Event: Nepal Earthquake
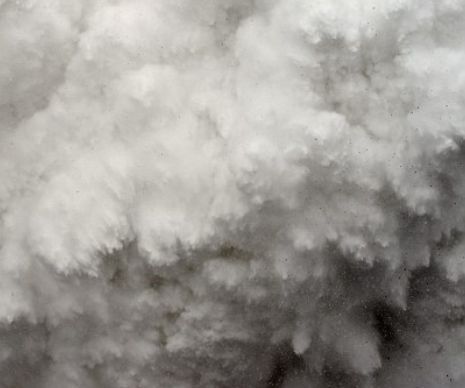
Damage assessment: damage